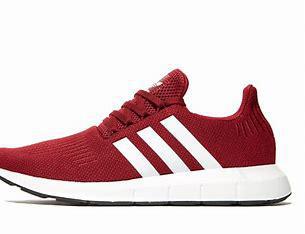
Brand: Adidas
Model: Swift Run